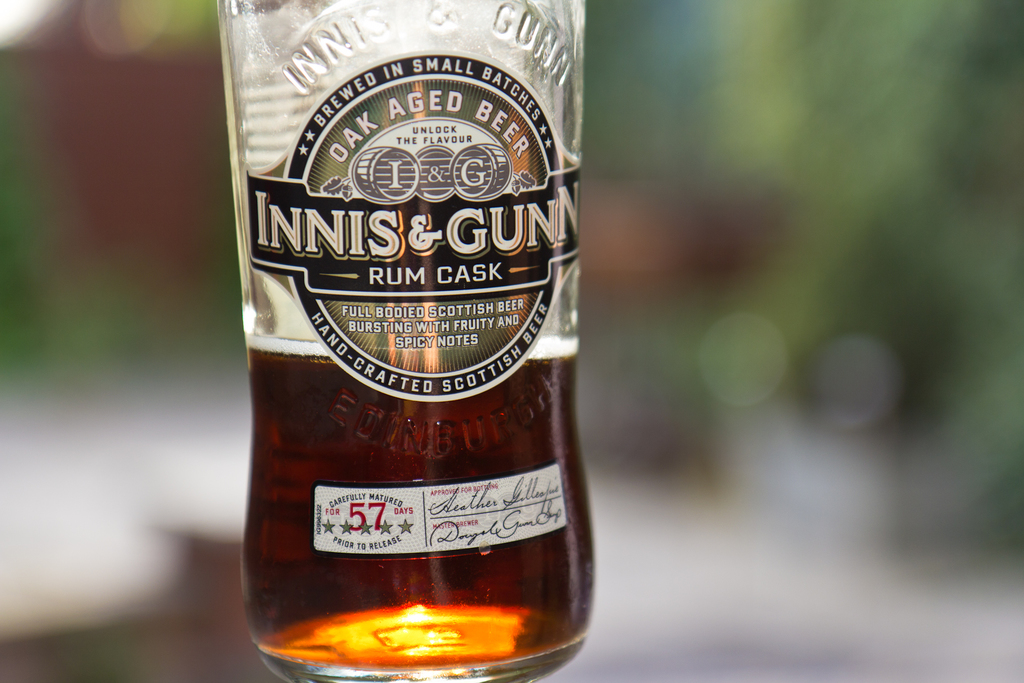
Label: others